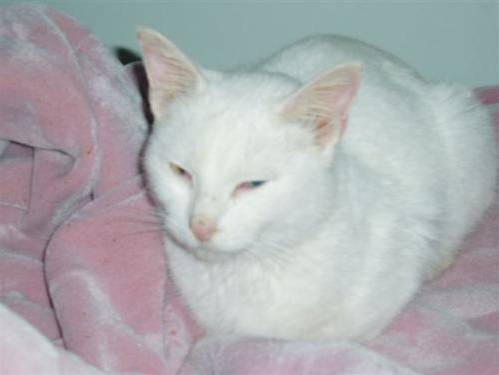
Label: cat